Green Hill Historic District

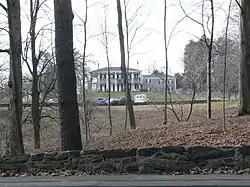
One of several estates in the district

The Green Hill Historic District encompasses historical cross-section of residential housing in Brookline, Massachusetts, dating from the 18th century into the mid-20th century. The district includes properties on Warren, Cottage, and Fairmount Streets, and on Sargent Road, centered on the junction of Warren and Cottage Streets. The oldest houses (e.g. 215 Warren Street) date to the mid-18th century, and were originally modest Georgian or Federal structures. During the 19th century the area was populated by the summer estates of some of Boston's leading merchant and business families, including members of the Cabot and Perkins families. During the later 19th and early 20th centuries some of Brookline's largest and most architecturally interesting homes were built in this area.